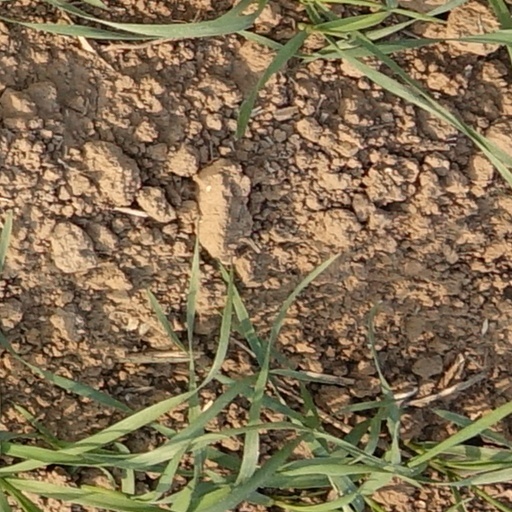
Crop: wheat